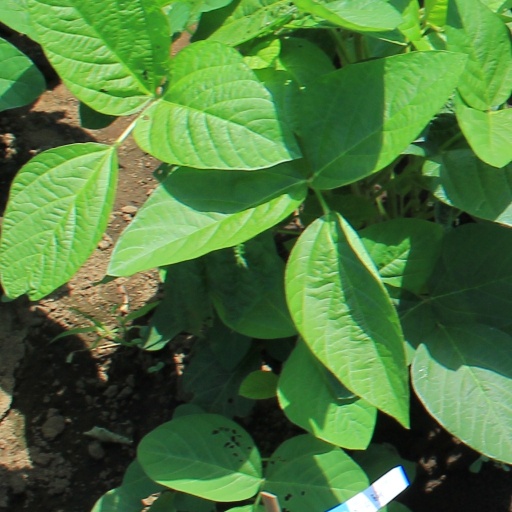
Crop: soybean